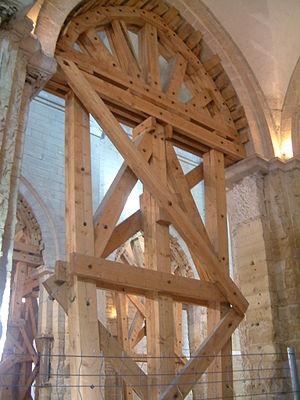
Église Saint-Philibert, Dijon, Bourgogne, FRANCE.
L’église Saint-Philibert est une église dijonnaise désaffectée située rue Michelet, à proximité de la cathédrale Saint-Bénigne. Construite au XIIᵉ siècle, Saint-Philibert est le seul édifice religieux roman de Dijon, à l'exception de son porche, de ses chapelles nord, et de son clocher de pierre de style gothique qui date du début du XVIᵉ siècle.